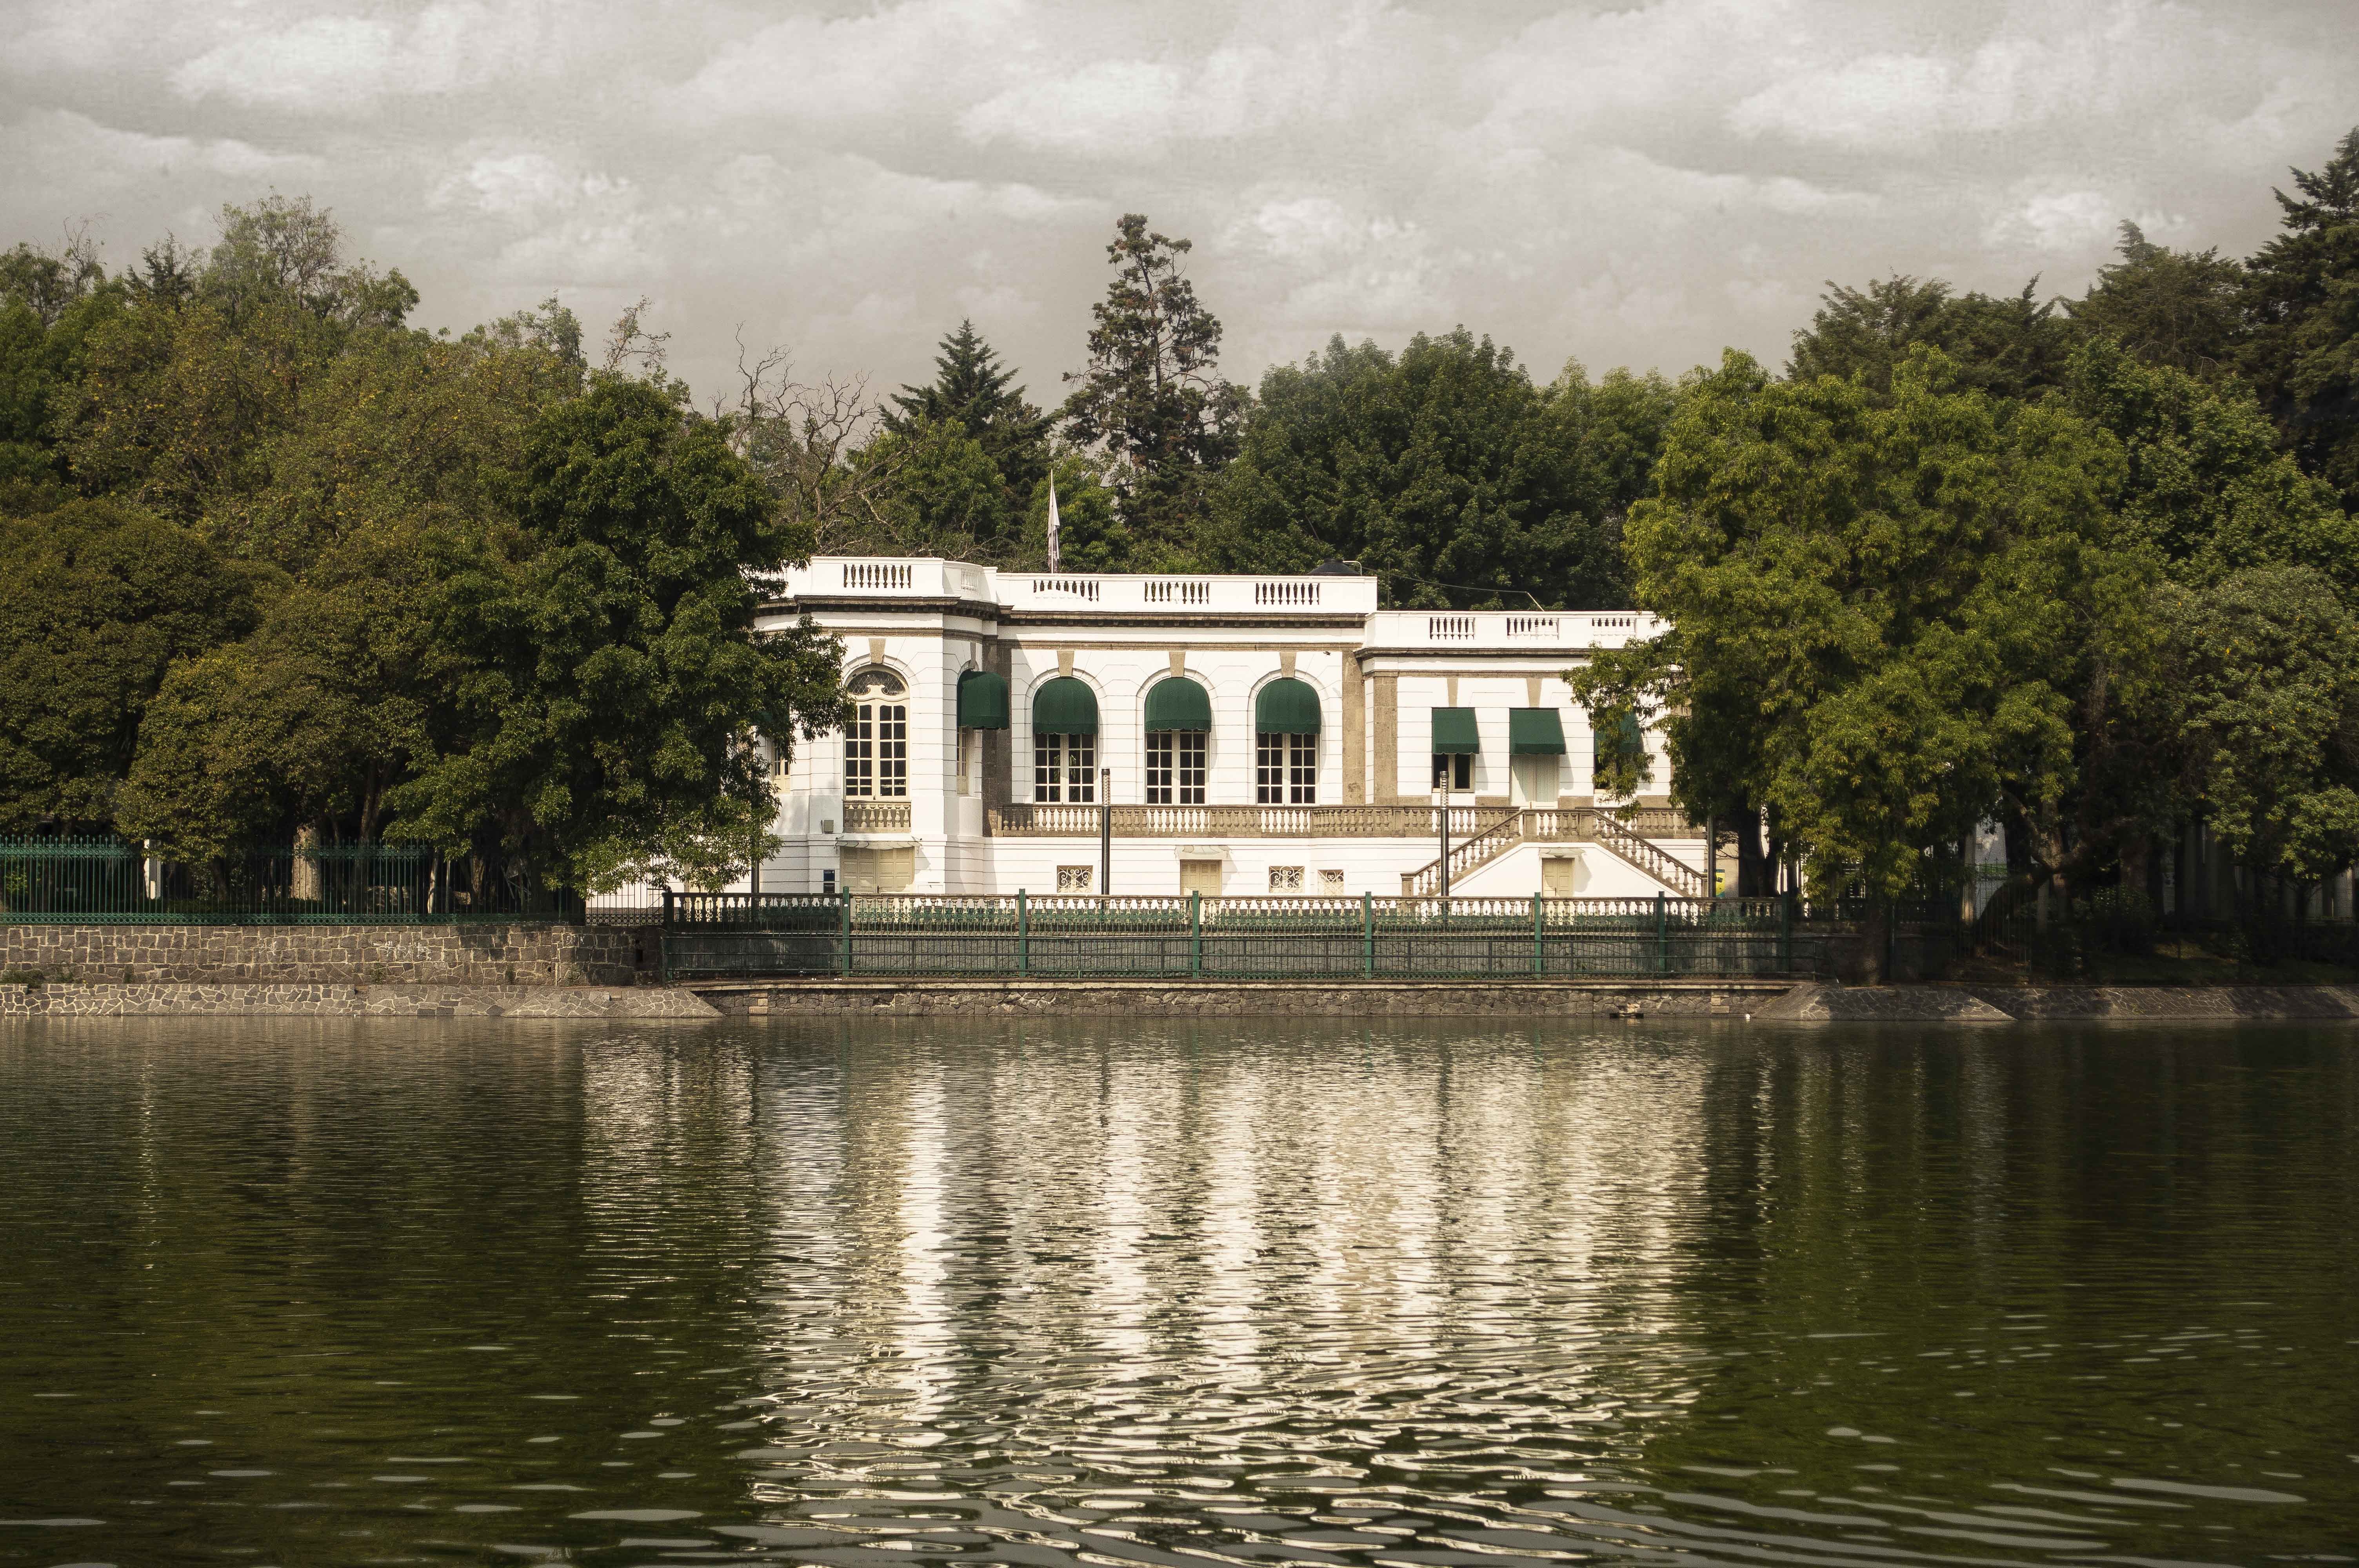
water, architecture, house, lake, building, river, pond, reflection, boathouse, reservoir, waterway, estate, lake house, trees night